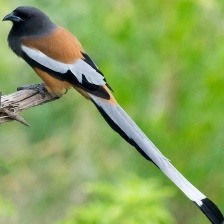
Species: RUFOUS TREPE
Scientific name: DENDROCITTA VAGABUNDA